Dominic Picard

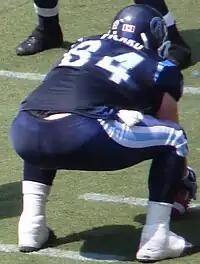
Picard with the Toronto Argonauts in 2009.

Picard was drafted 23rd overall by the Winnipeg Blue Bombers in the 2006 CFL Draft and played with the club for three seasons. He started the Grey Cup in 2007 where he was leading an offensive line that allowed the fewest sacks in the CFL. He was working with Bob Wylie, who had coached for more than 20 years in the National Football League.